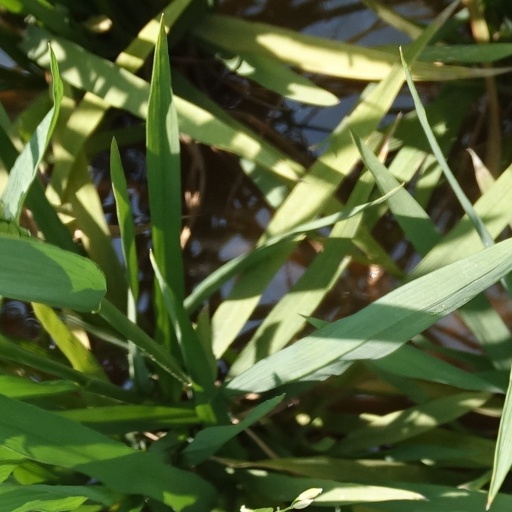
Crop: rice